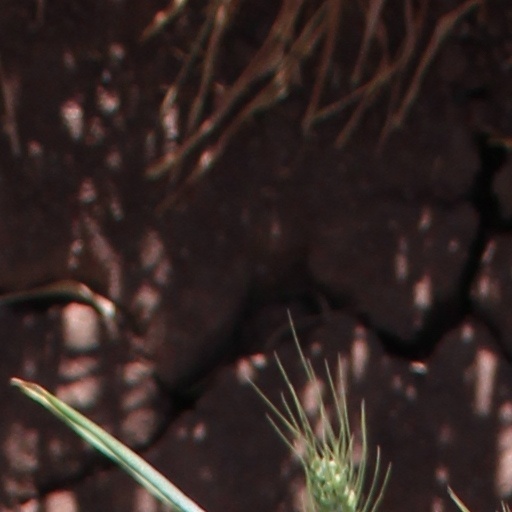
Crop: wheat